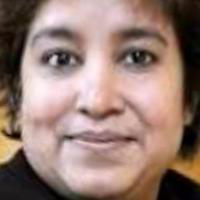
Age group: age 41-55